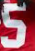
Number: 5